Anting (behavior)

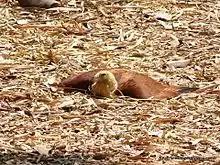
A brahminy kite anting at lalbagh Botanical Garden in Bangalore, India

Anting most commonly occurs on the ground, with some species preferring tree branches. A bird will seize an ant with the beak and proceed to rub it over the feathers. However, there are some cases where an ant is used more than once but never exceeds three uses. There are some exceptions to this as starlings often take a ball of ants in their bills to be used for anting. Active anting happens very quickly and can often be mistaken for regular feather maintenance. This type of anting can last anywhere from just several minutes to half an hour. Most species of birds practice active anting and do this individually or in small groups. Birds may also use 'substitutes' to ants, such as snails, grasshoppers, amphipods and even larvae.